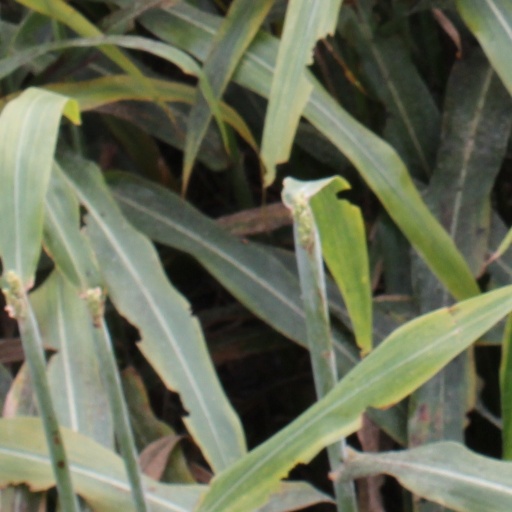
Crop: sorghum